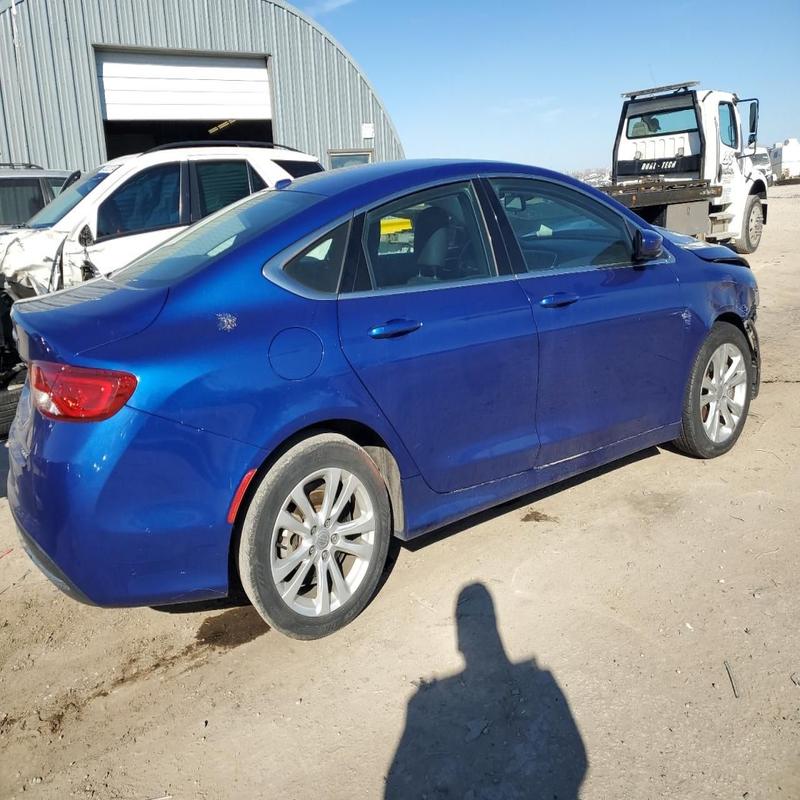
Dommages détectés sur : aile avant droite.
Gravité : mineur